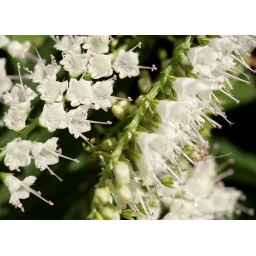
Lovely small white flowers in my autumn garden